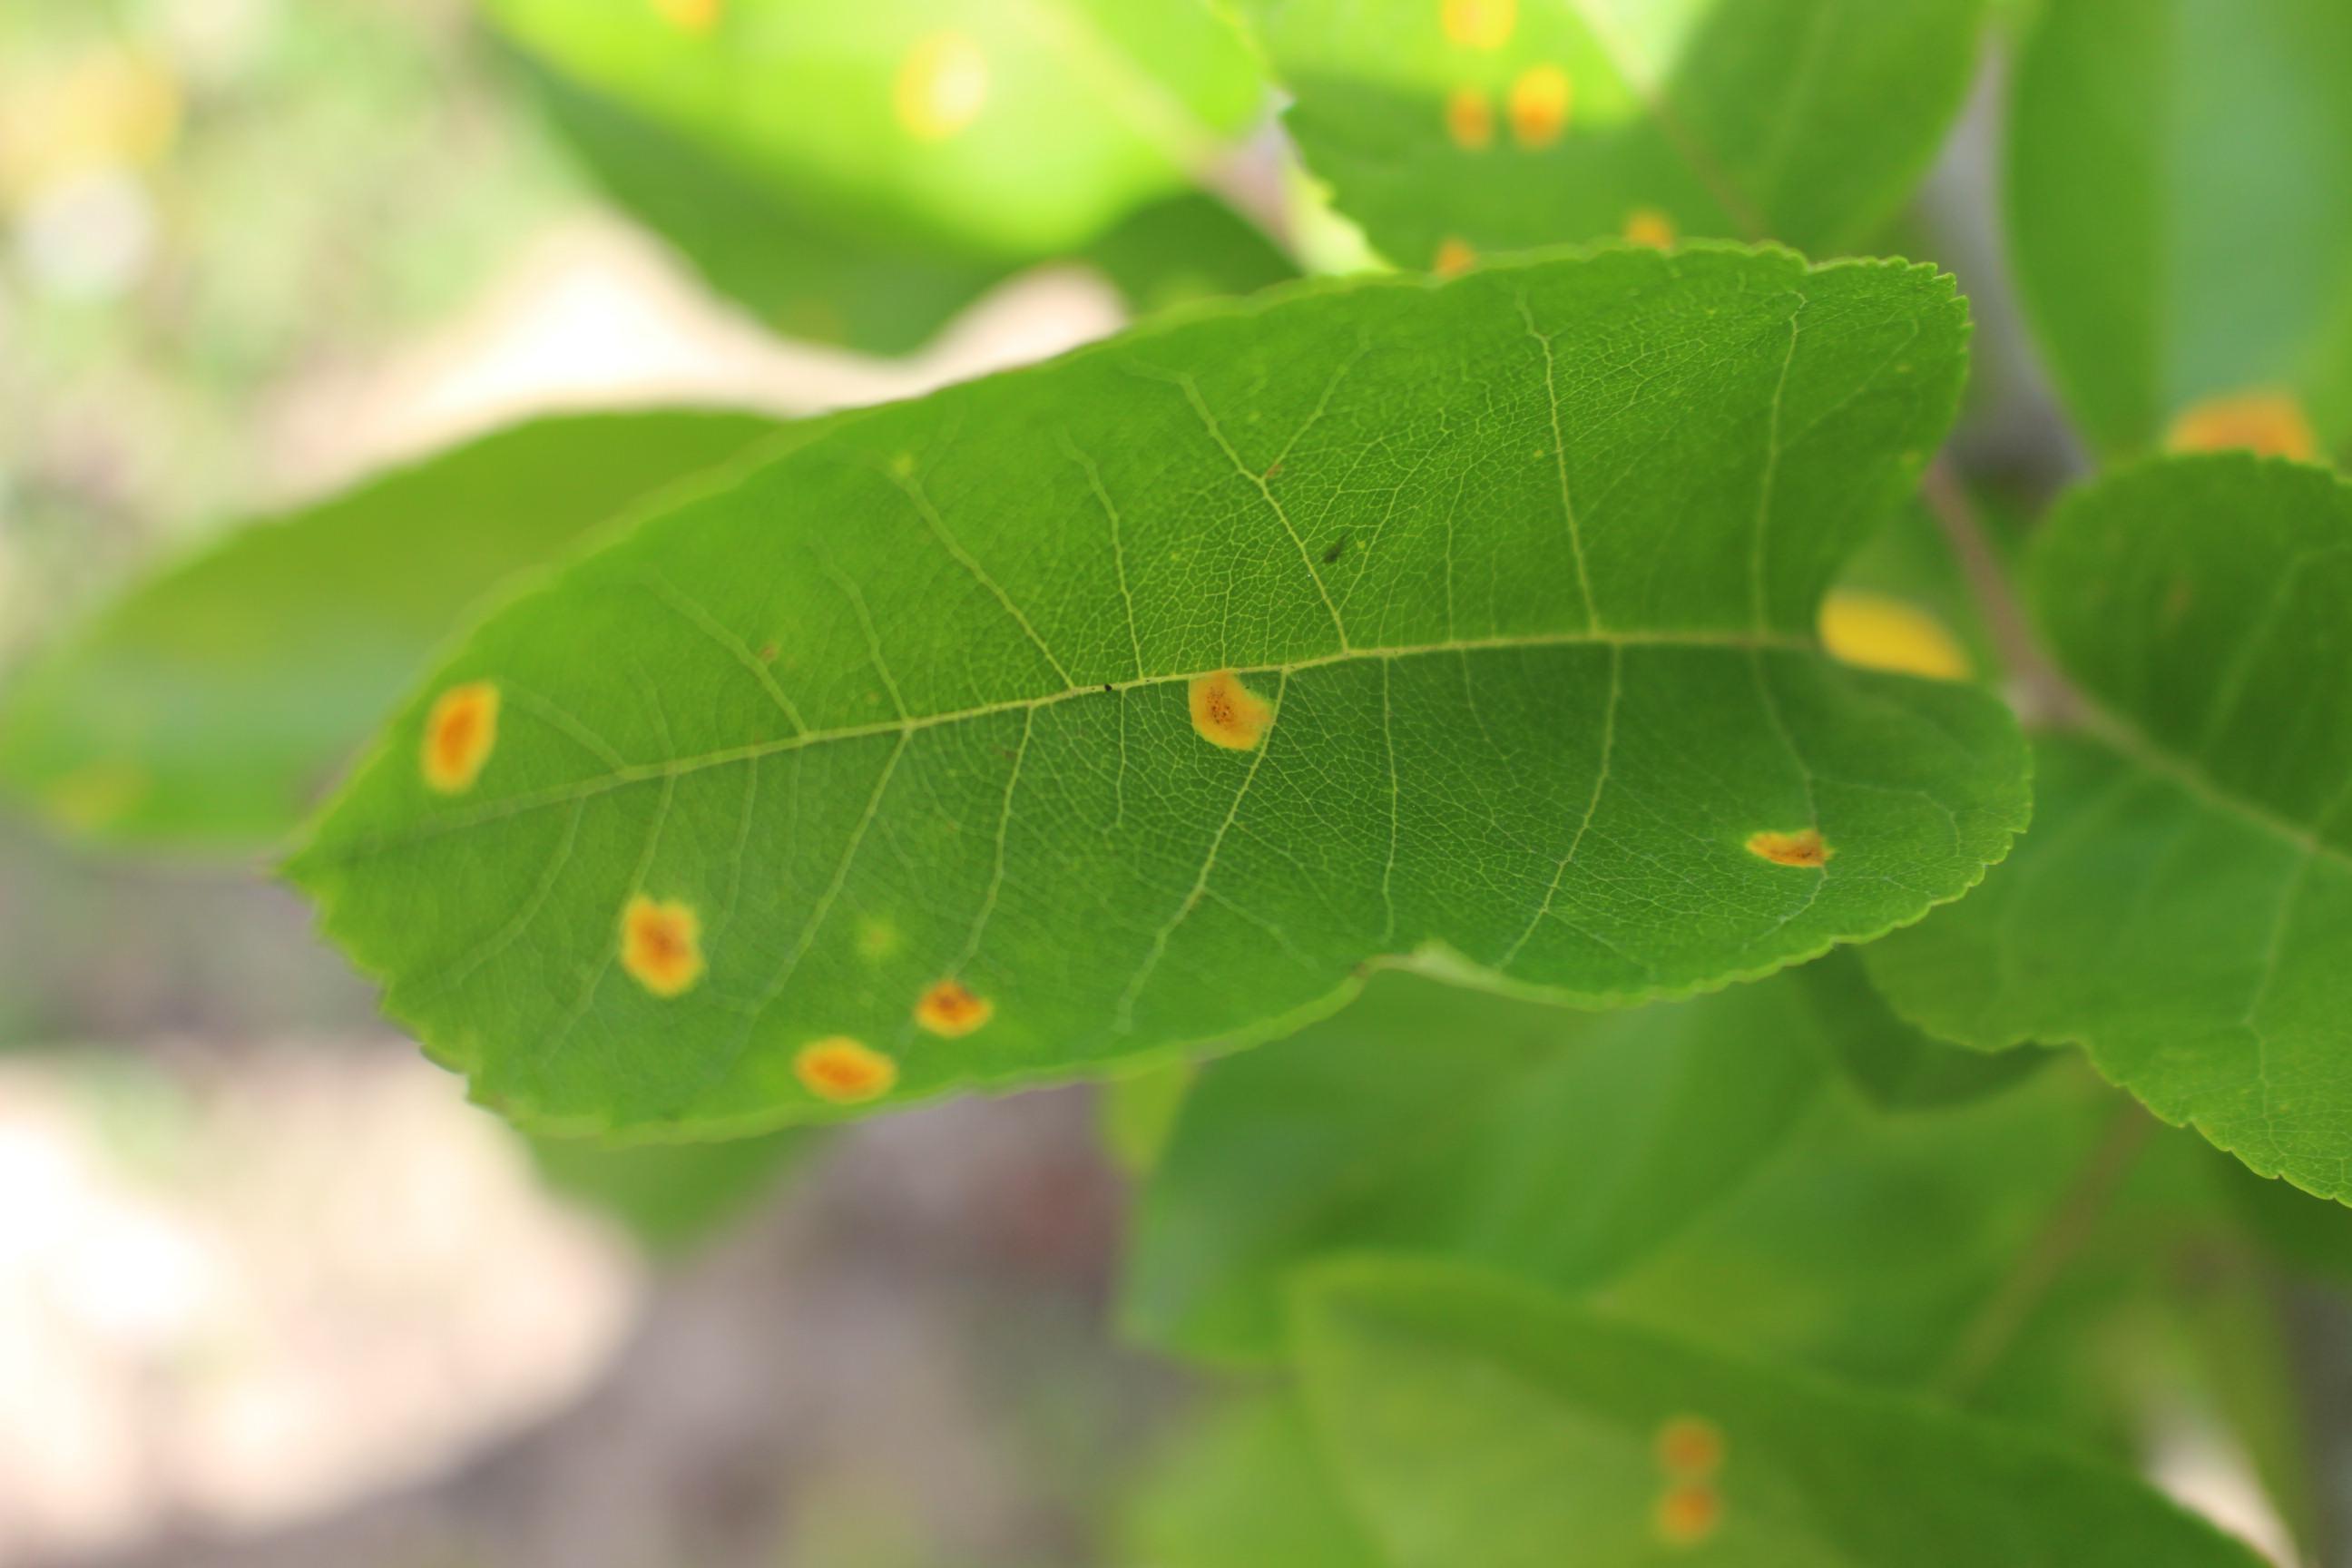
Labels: rust